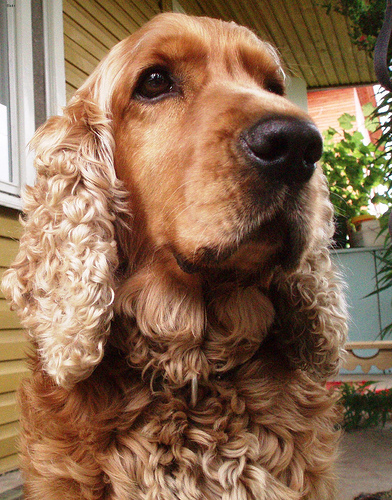
Animal: dog
Breed: english cocker spaniel